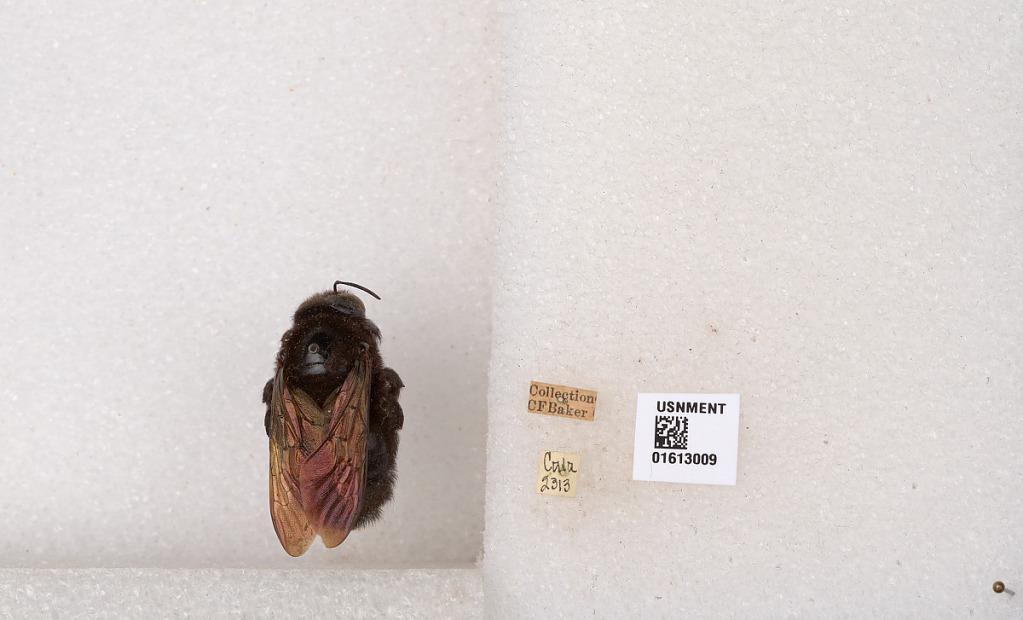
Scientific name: Xylocopa (Neoxylocopa) varipuncta Patton